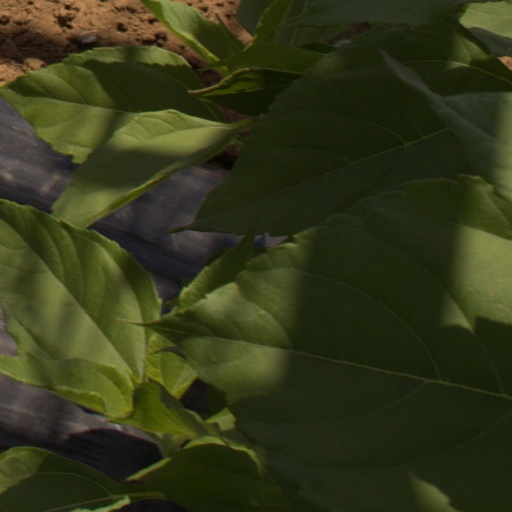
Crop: Jerusalem artichoke